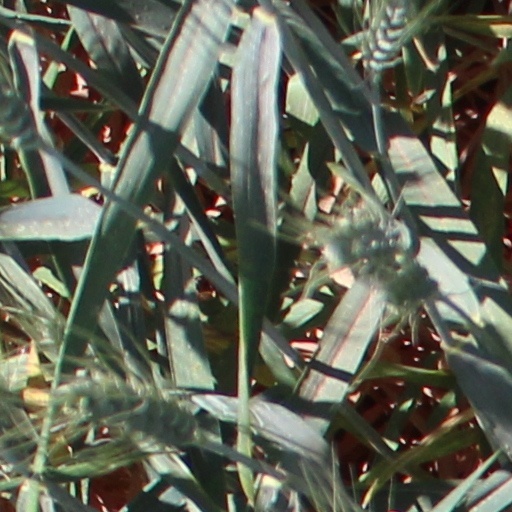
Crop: wheat